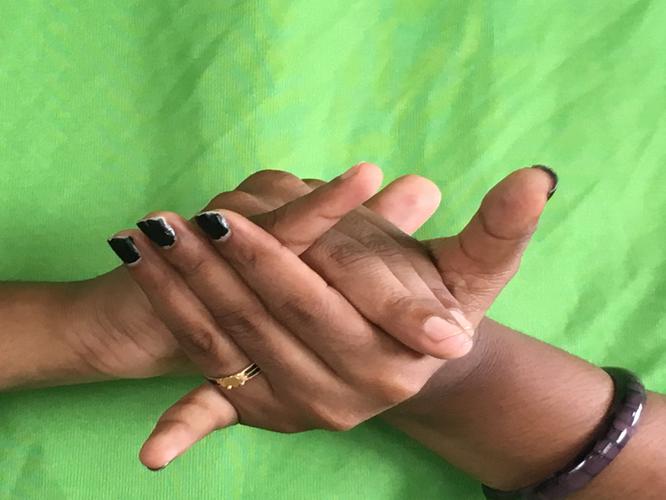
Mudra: Kurma
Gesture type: double_hand